Perry Wiles Grocery Company

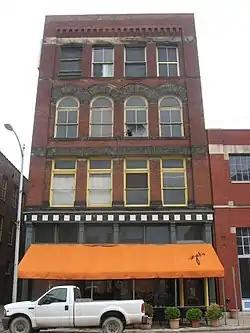
Front of the building

The Perry Wiles Grocery Company is a historic commercial building in downtown Zanesville, Ohio, United States. Unlike many similar contemporary buildings in the city, it has survived to the present day relatively unchanged, and it has consequently been designated a historic site.